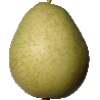
Label: Pear 1